Ern Jenkins

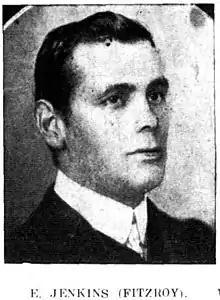
Jenkins in 1907

Ernest Merrett Jenkins (4 October 1879 – 21 December 1927) was an Australian rules footballer who played for the Fitzroy Football Club, coach of the Richmond Football Club and an umpire in the Victorian Football League (VFL). Jenkins was uncle of Fitzroy player Horrie Dawson.